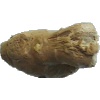
Label: Ginger Root 1